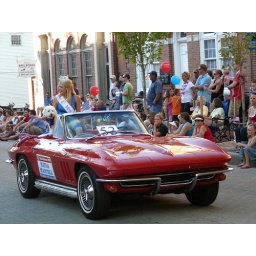
Miss Delaware and a cute dog in a vintage Corvette